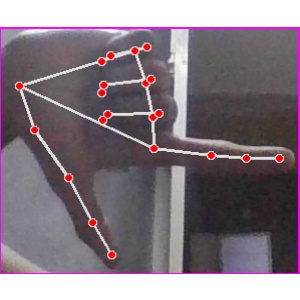
अक्षर: ख